Robert Kurrle

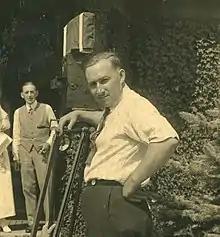
Kurrle on the set in December 1916

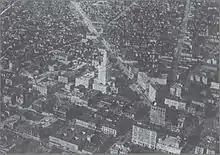
Aerial photograph of Oakland, CA by Kurrle in 1913.

Born Robert Bard Kurrle in Port Hueneme, California on February 2, 1890, Kurrle had at least one sibling, Ernest W. Kurrle. Prior to his entry into the film industry, Kurrle was already an innovative filmmaker. In 1909, flying in a Curtiss open cockpit bi-plane, he photographed the Panama Canal from the air. In 1913, Kurrle would become the first photographer to take an aerial photograph of the city of Oakland, California. Describing the experience, Kurrle said "... we went along just as smoothly as if we were riding on velvet".